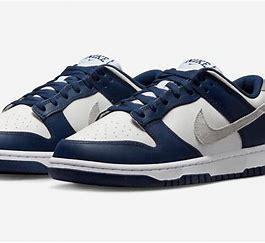
Brand: Nike
Model: Dunk